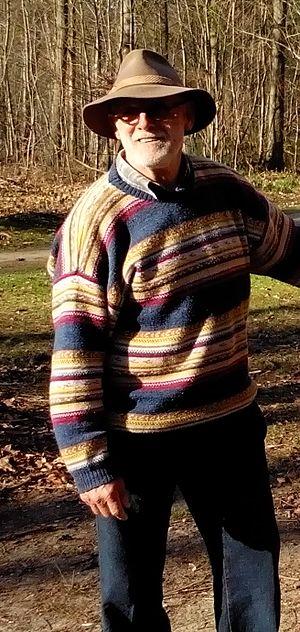
Ad Wouters est un sculpteur, né aux Pays-Bas, qui est actif en Belgique au sud de Louvain. Wouters est connu pour ses sculptures en bois de chêne. Il a également créé quelques œuvres en pierre, en métal et même de déchets récupérés.